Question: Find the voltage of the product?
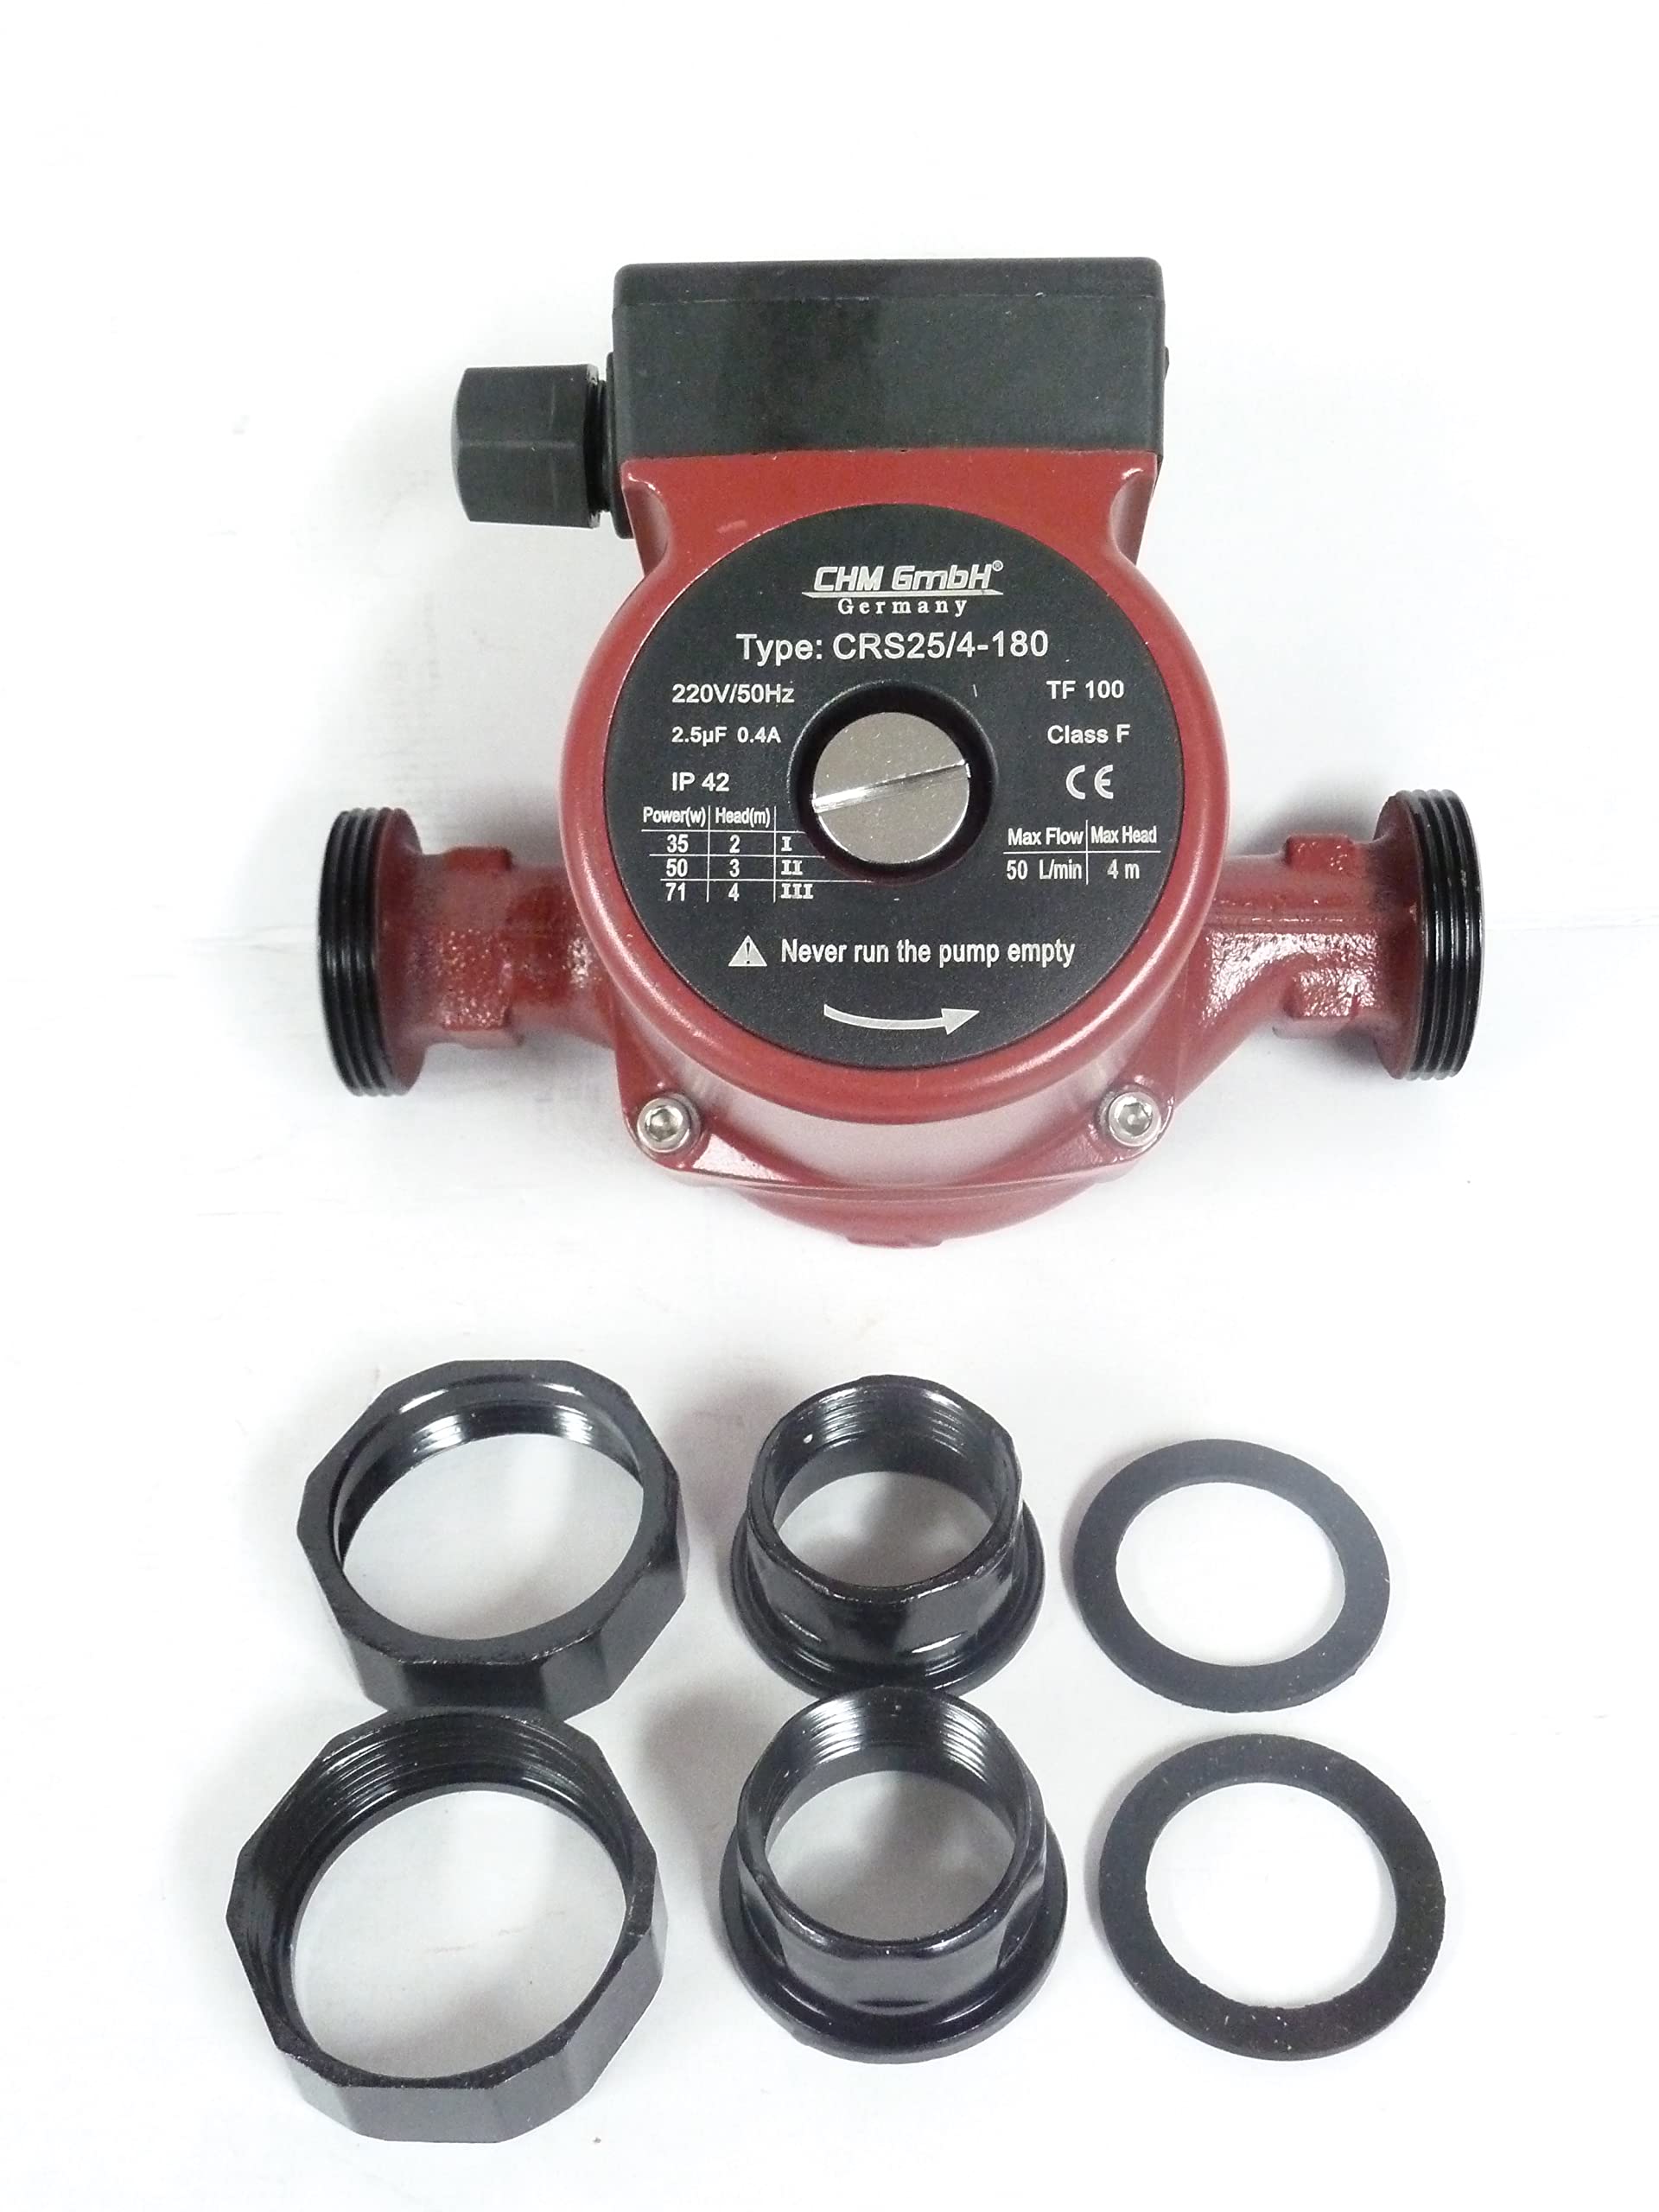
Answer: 220.0 volt